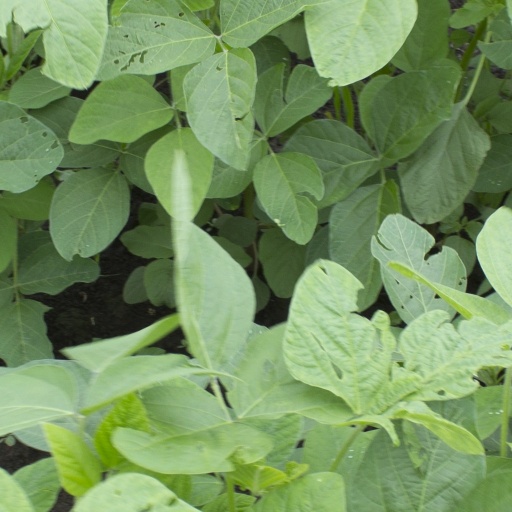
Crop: soybean